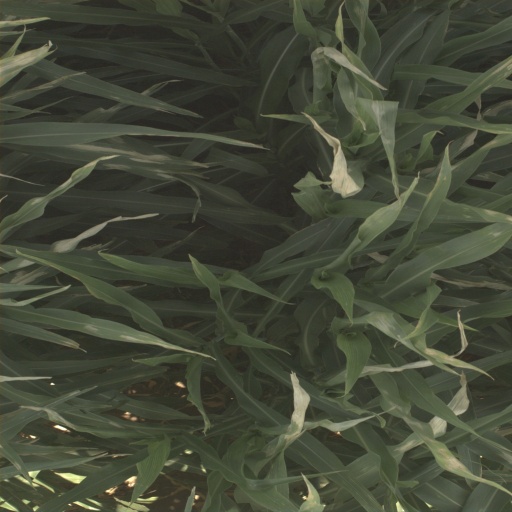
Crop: sorghum